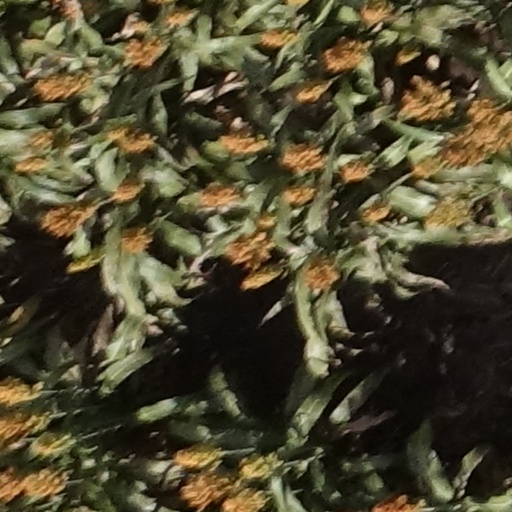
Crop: sorghum